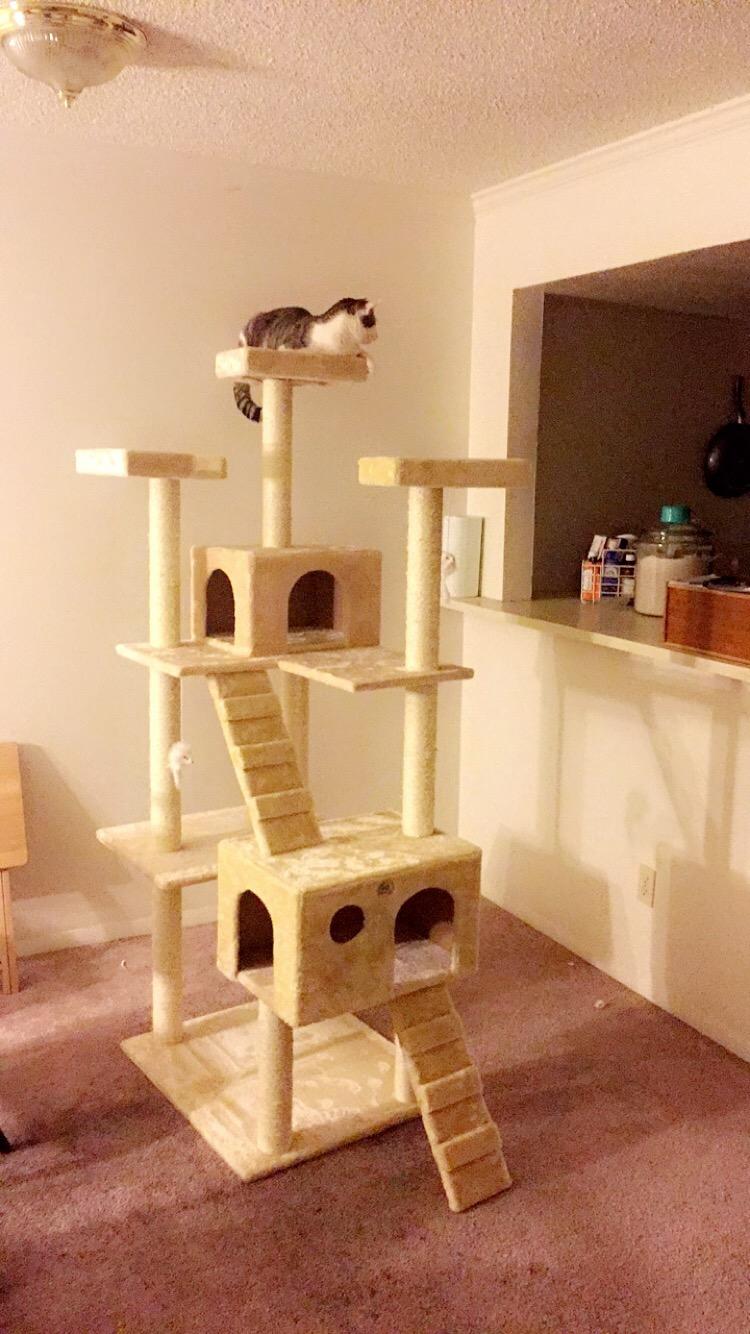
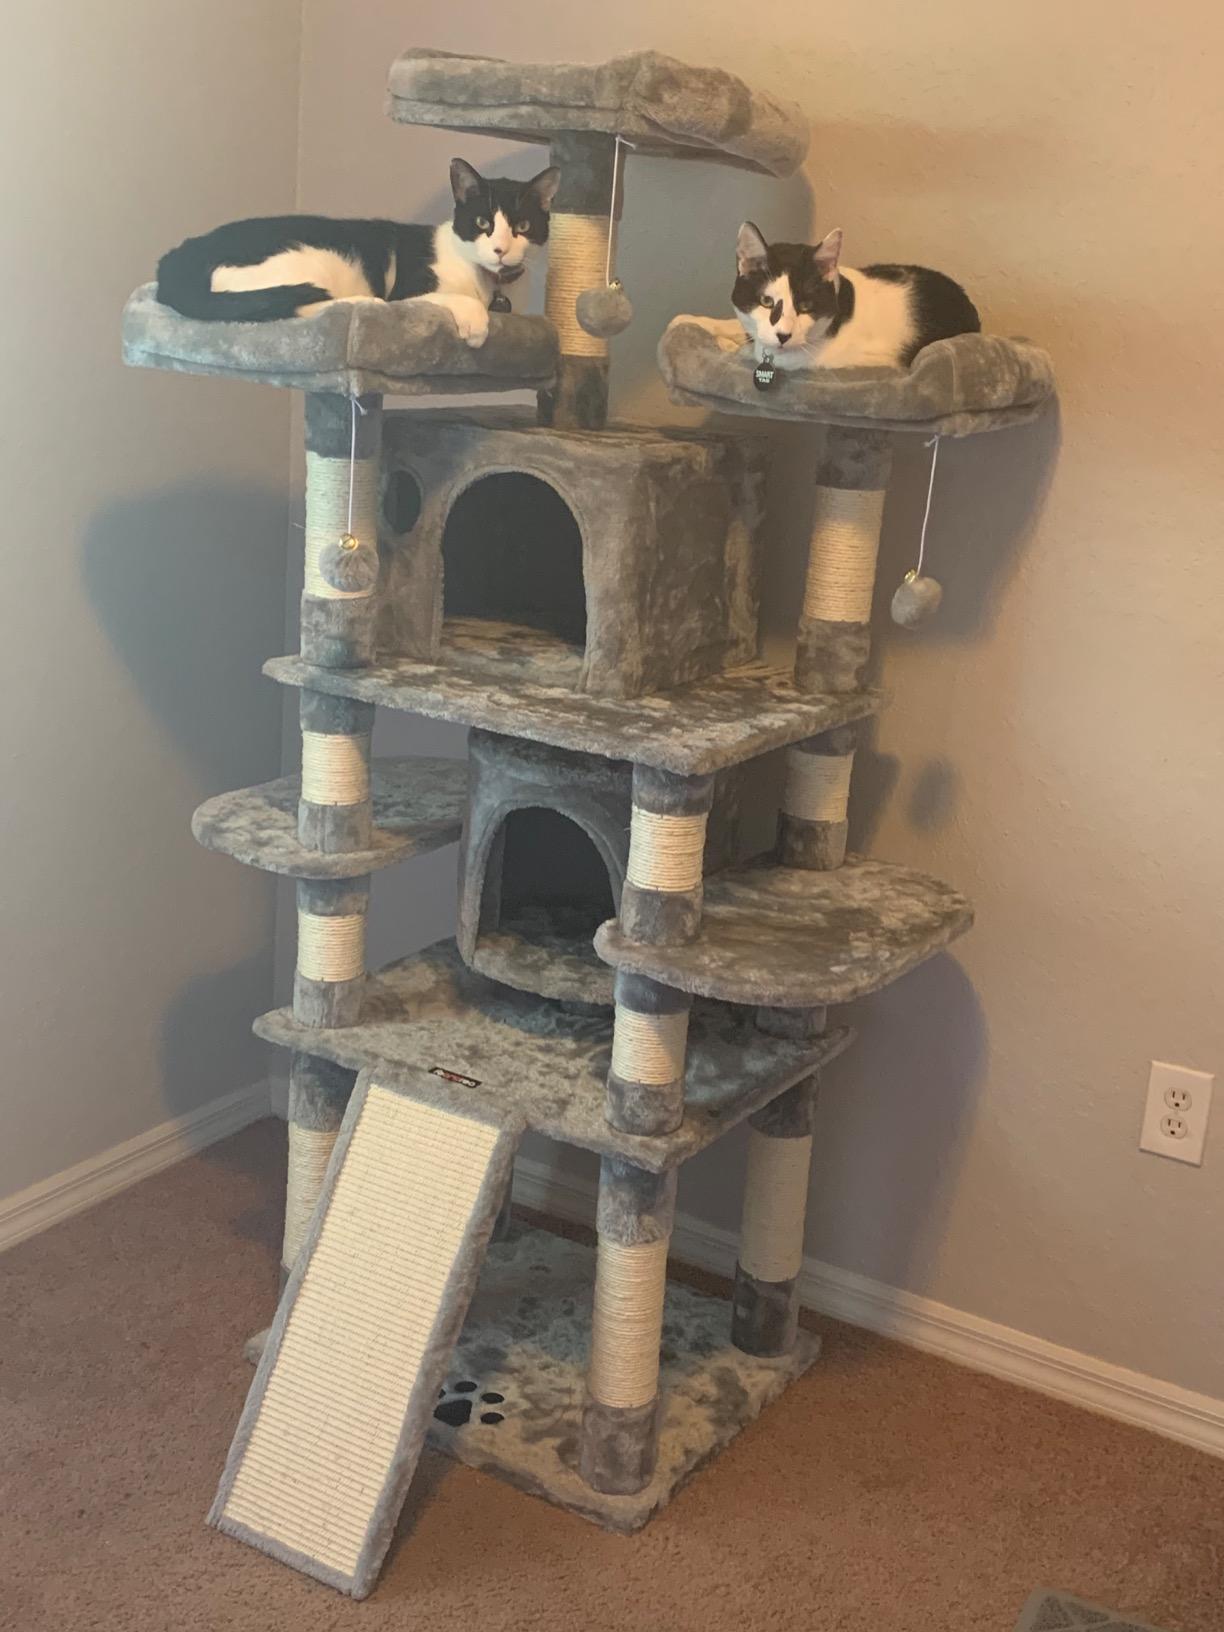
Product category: items_cat tree
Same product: no